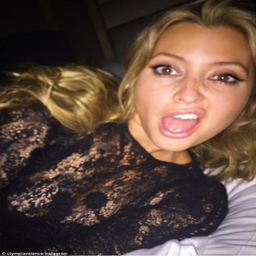
naughty girl : joked that her big sister may have had too much to drink over the weekend